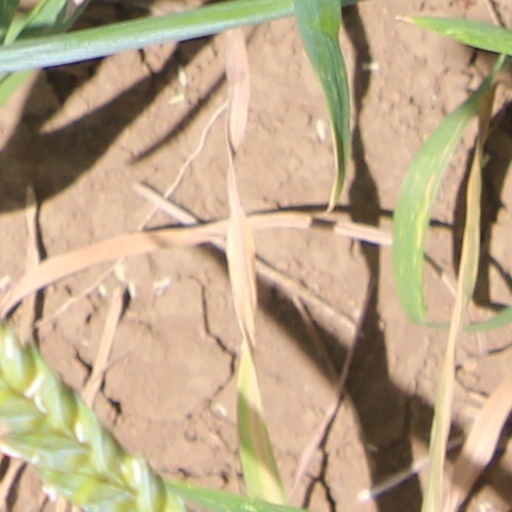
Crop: wheat